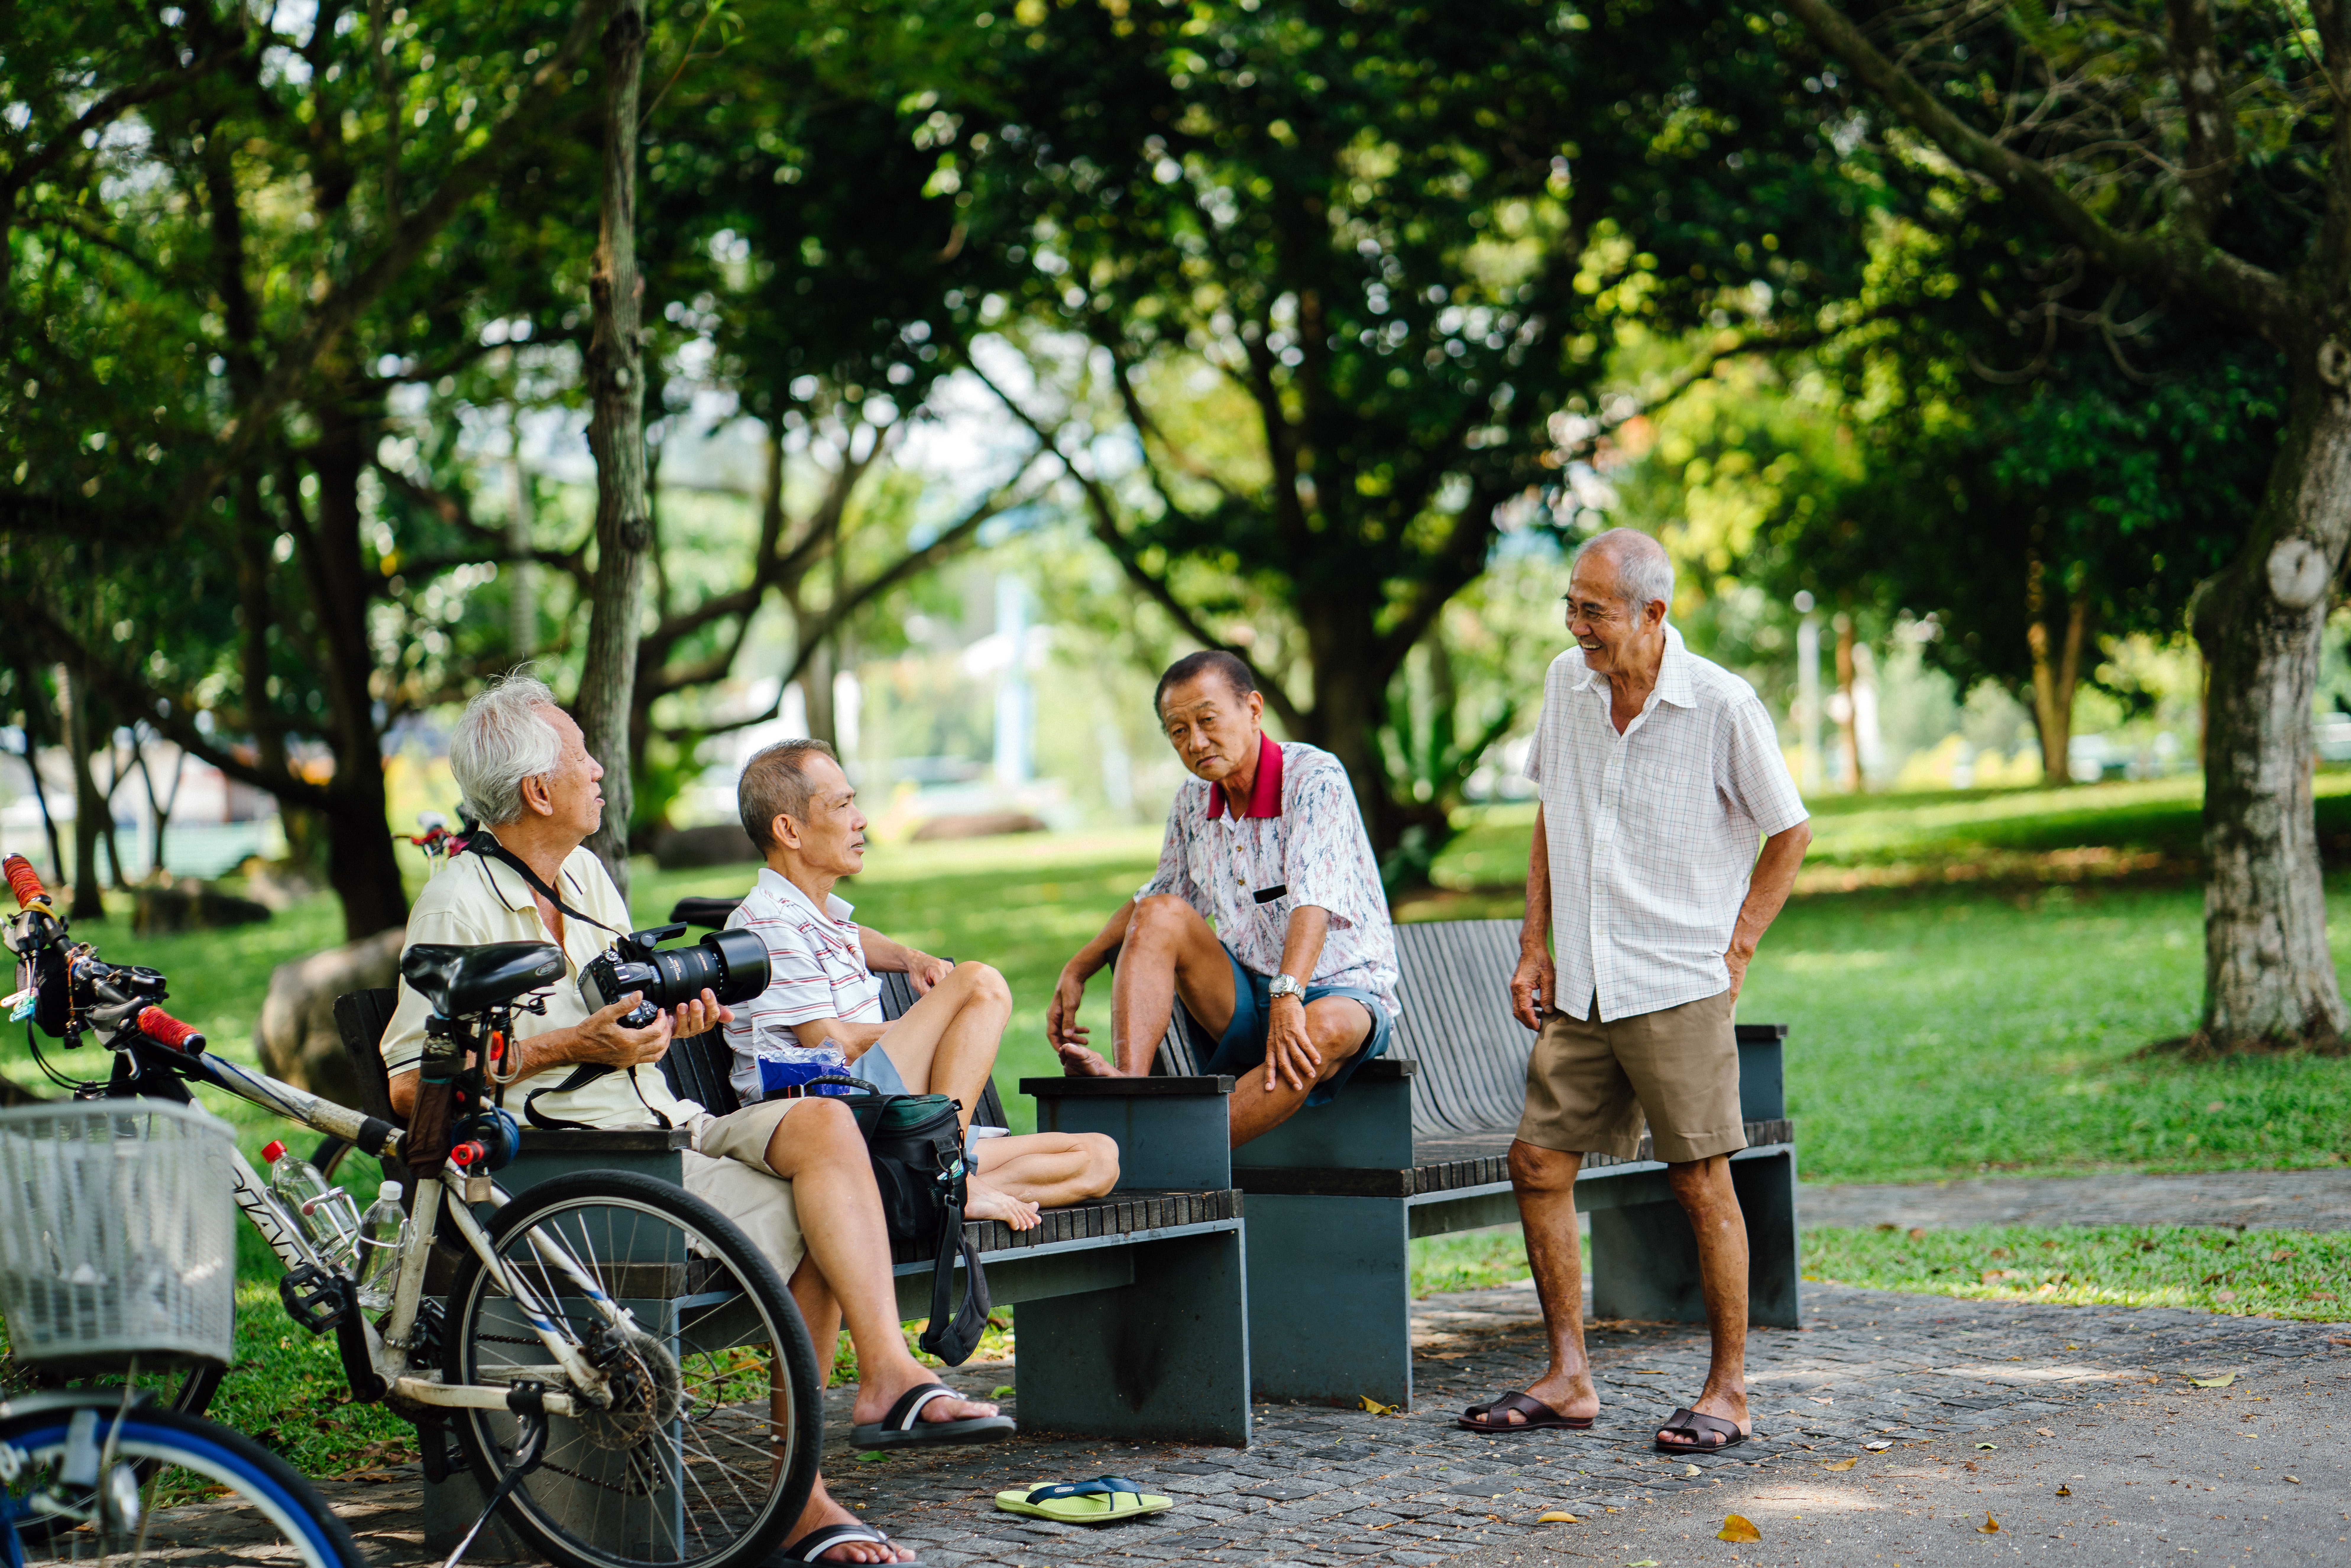
bicycle, vehicle, cycling, recreation, tree, leisure, summer, road bicycle, bicycles equipment and supplies, photography, street, bicycle accessory, road, sports equipment, tourism, vacation, park, sidewalk, cycle sport, road cycling, bicycle saddle, city, mountain bike, bicycle handlebar